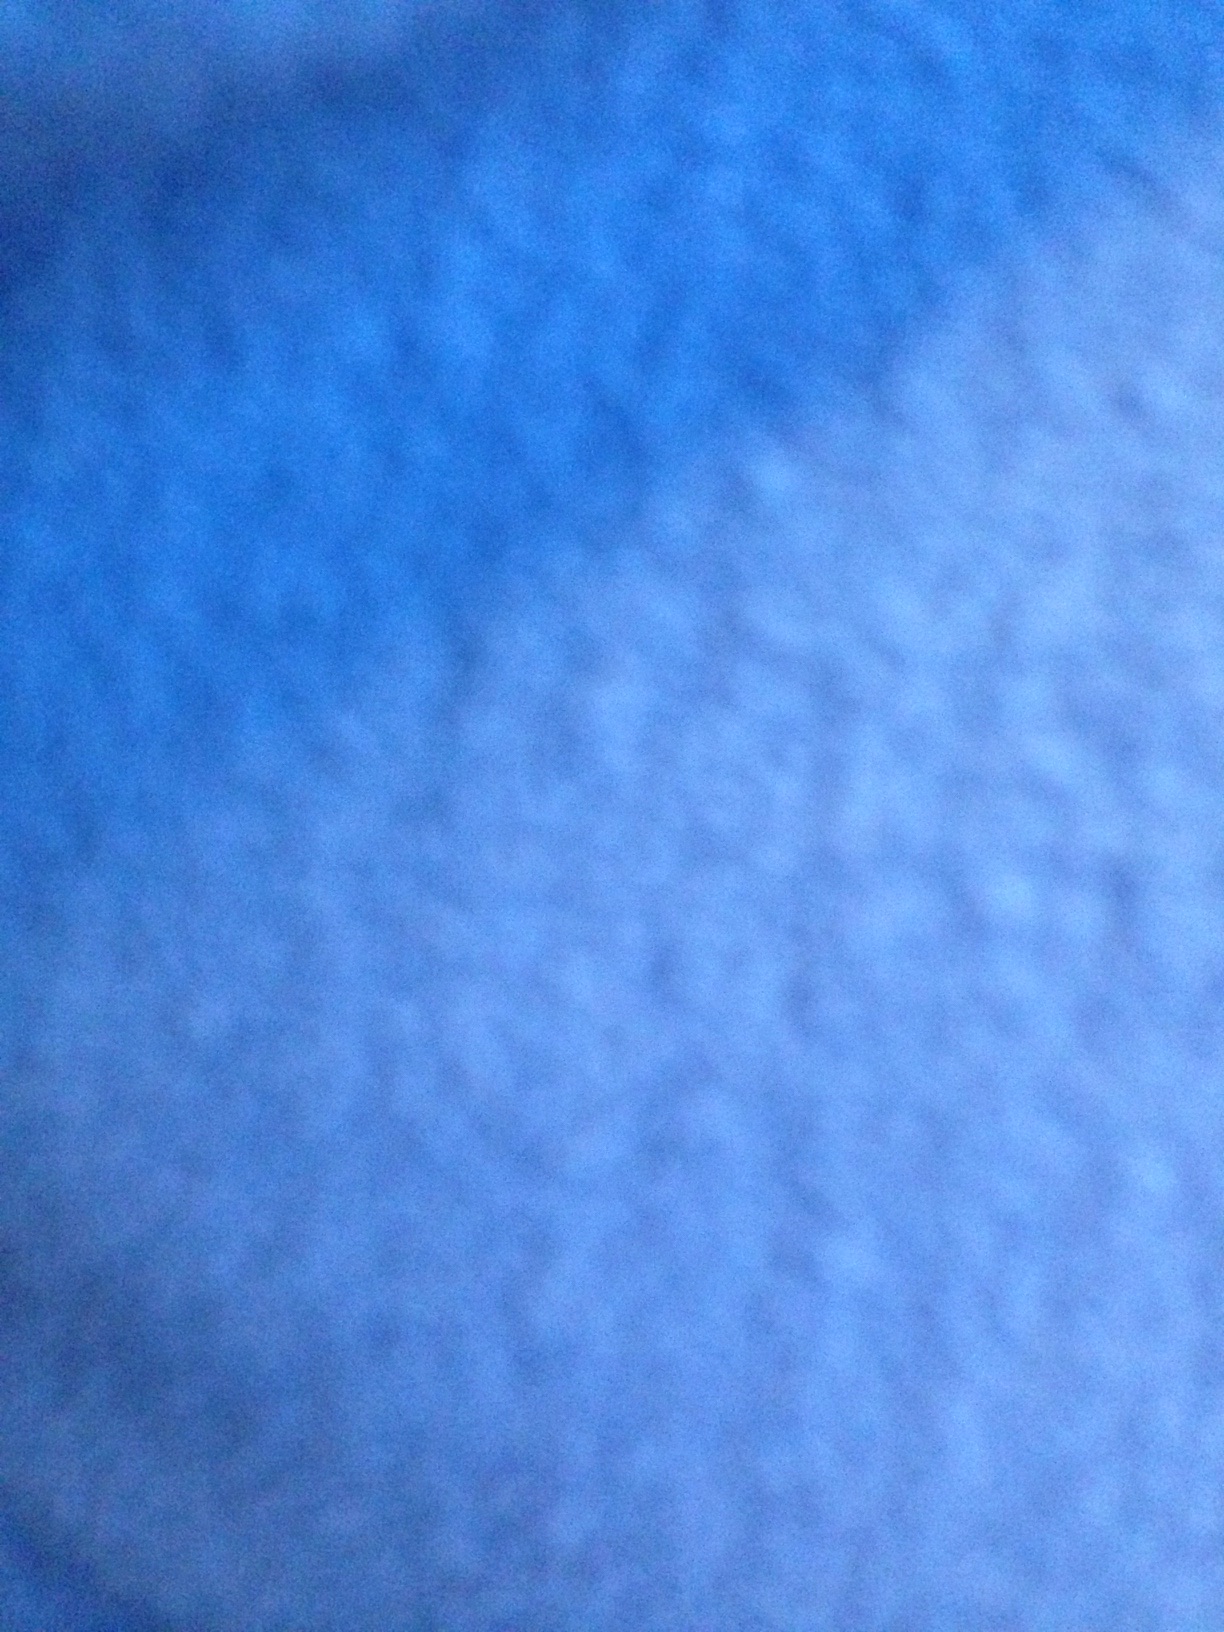Question: What color is my vest?
Answer: blue